Shachihoko

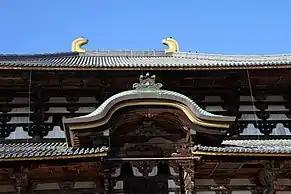
Shachihoko on Tōdaiji Kondō (Nara)

Since most ancient architecture is made of wood, they are often under the threat of fire. Shachihoko, believed to have the ability to store water and control the rain, are often constructed in a male and female pair at each end of the roof ridge as protector spirits of the castles. Although the exact technique is unknown, it is said that its grotesque appearance and particularly the spouting hole might send out water to quench fire. Meanwhile, despite usually having similar styling, Shachihoko could vary in scale, which potentially makes it an important symbol for reflecting the grade of ancient buildings and proving the wealth of the constructor. It is thus believed that when Shachihoko is first used on roofs in the Muromachi period (1333–1573), it serves as a representation of the feudal lord's authority.